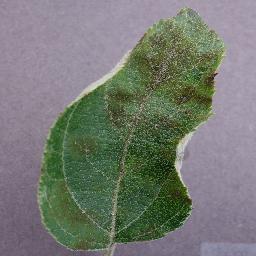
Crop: apple
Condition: scab